B. F. Brisac

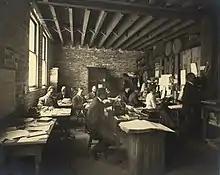
B. F. Brisac (left) with others working in the basement of the damaged offices of Liverpool & London & Globe Insurance company after the San Francisco Earthquake and Fire in 1906.

Following the San Francisco earthquake and fire in 1906, many wealthy families abandoned the city, some never to return; Brisac chose to stay. Working from the basement of their damaged office building, he and others at LLG began processing insurance claims within days of the fire being put out. The mayor of San Francisco had declared martial law and issued a shoot-to-kill order for looters. To speed the payouts that would allow families to keep their property, Brisac secured a pass from the mayor and for weeks traversed San Francisco with a money belt and a pistol for self-protection while paying off claims.